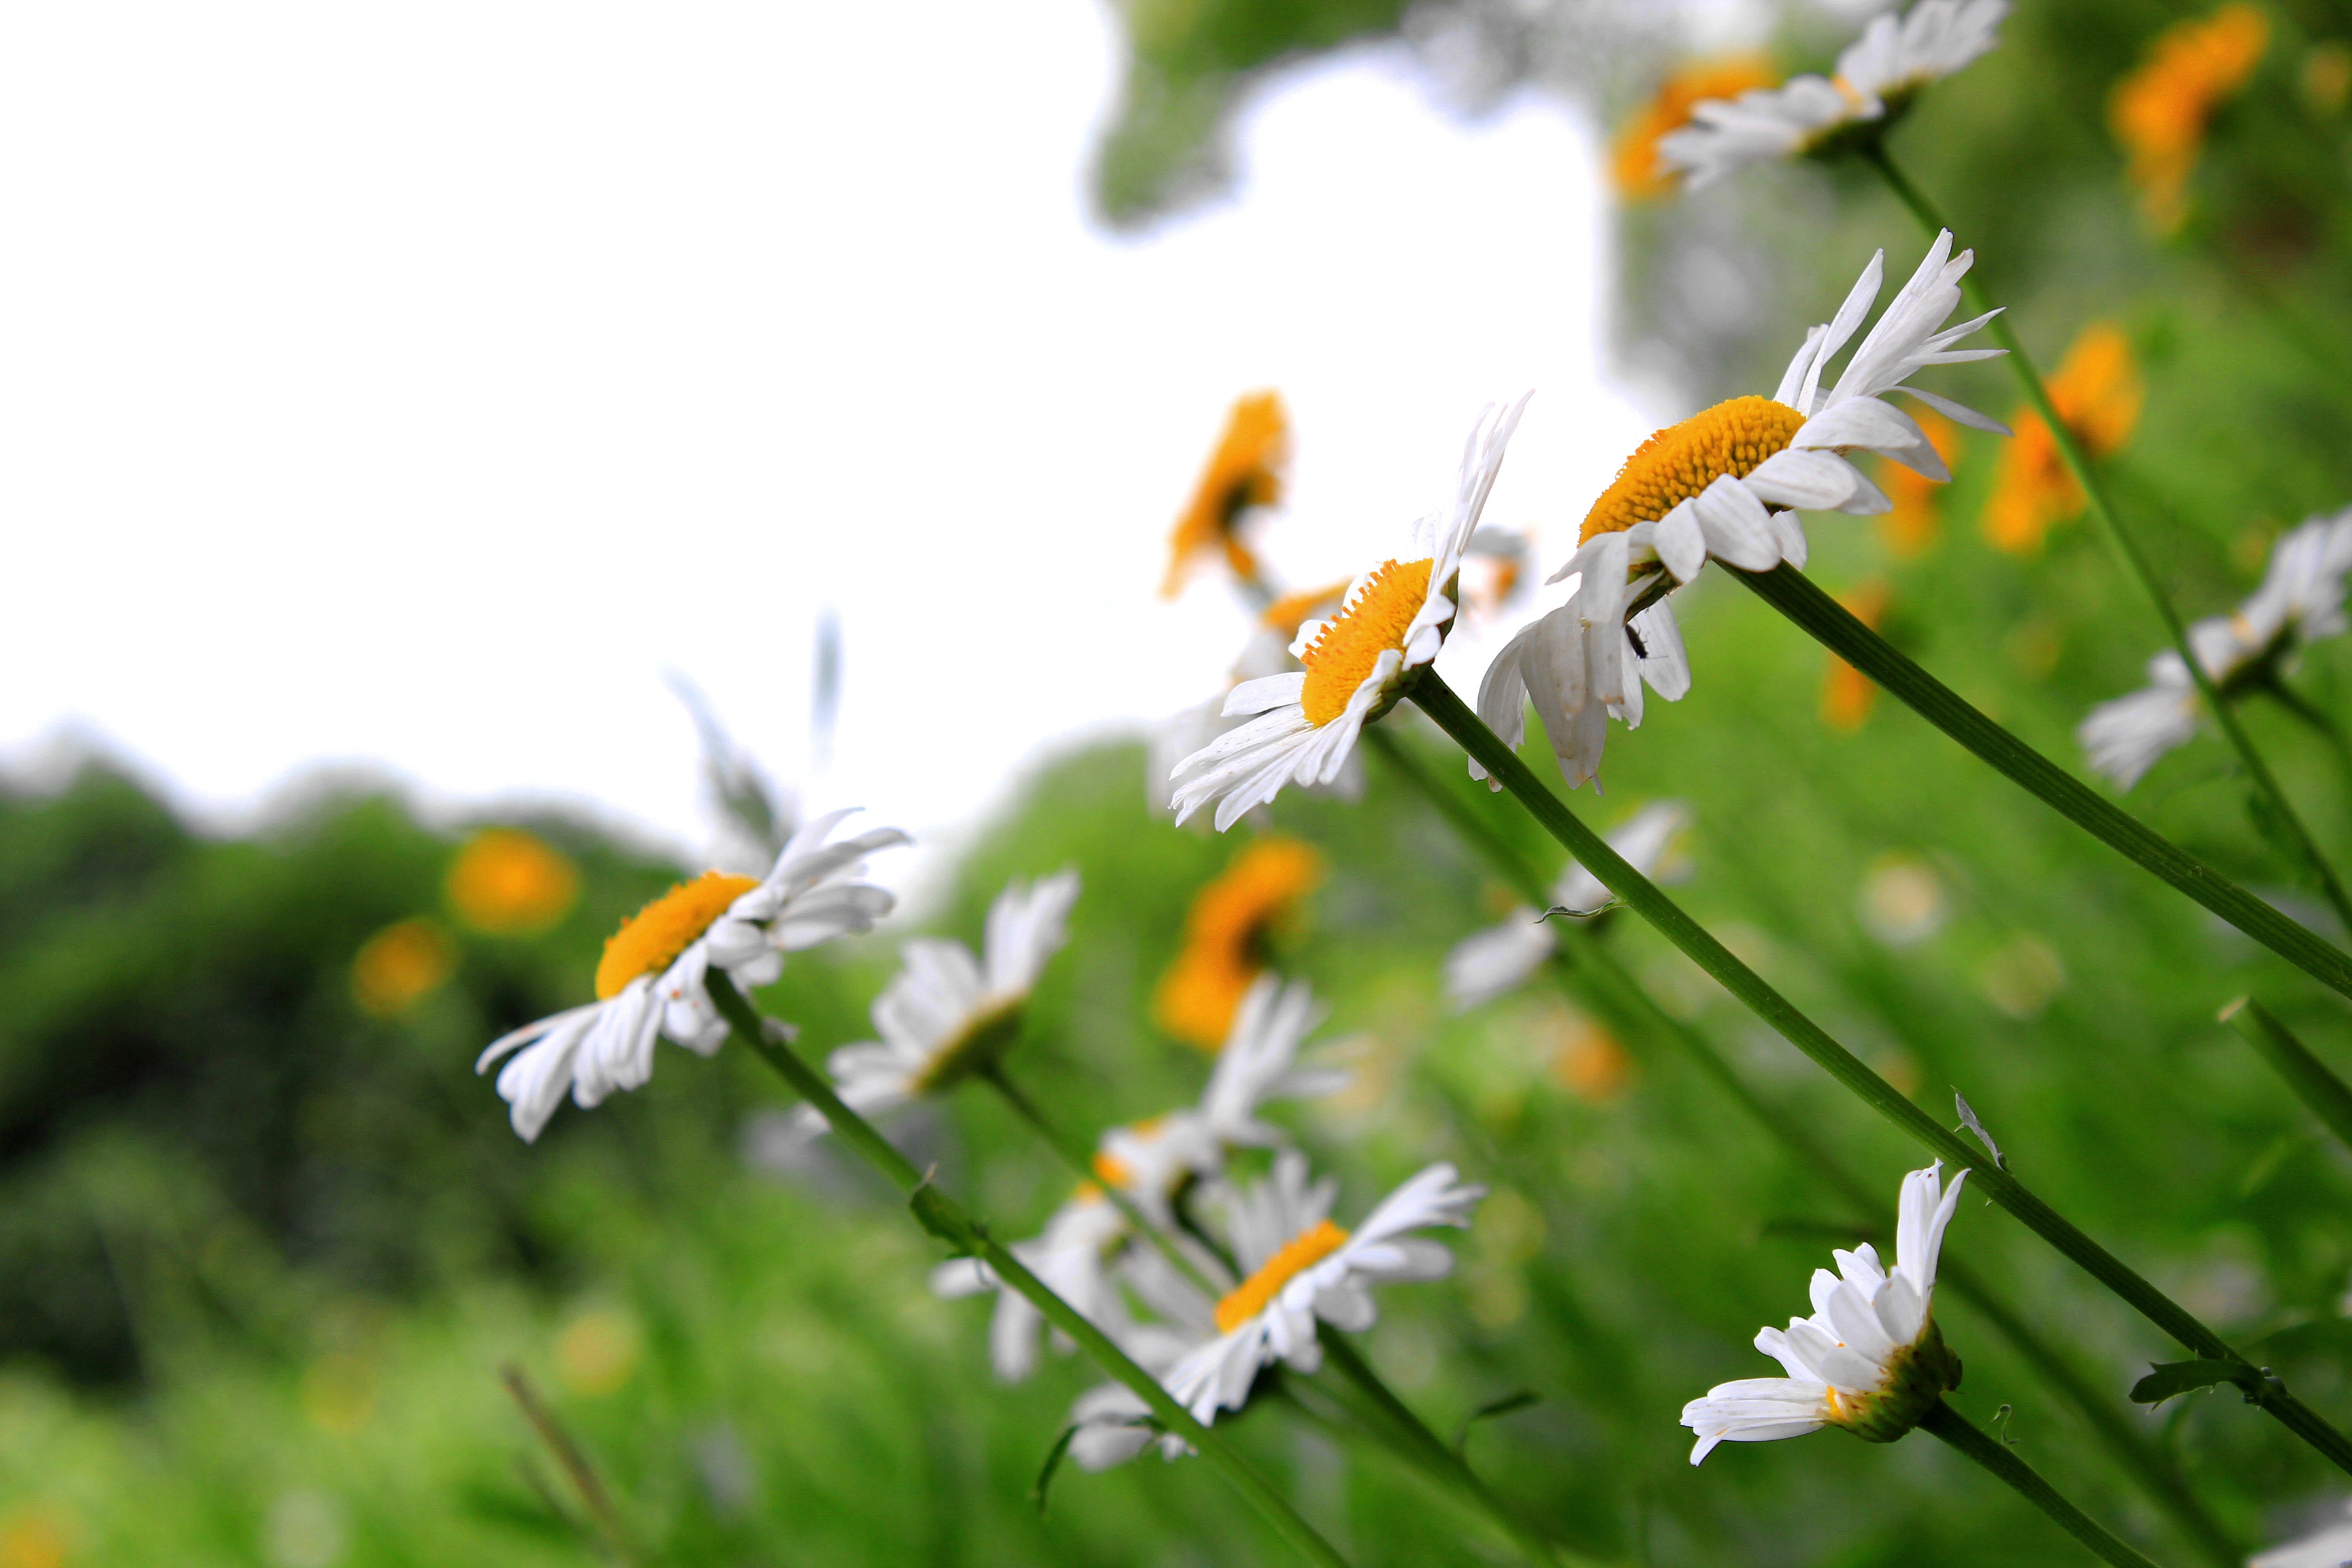
nature, grass, branch, blossom, plant, meadow, leaf, flower, daisy, insect, botany, flora, fauna, invertebrate, wildflower, flowers, bee, beautiful, nectar, macro photography, flowering plant, honey bee, land plant, membrane winged insect